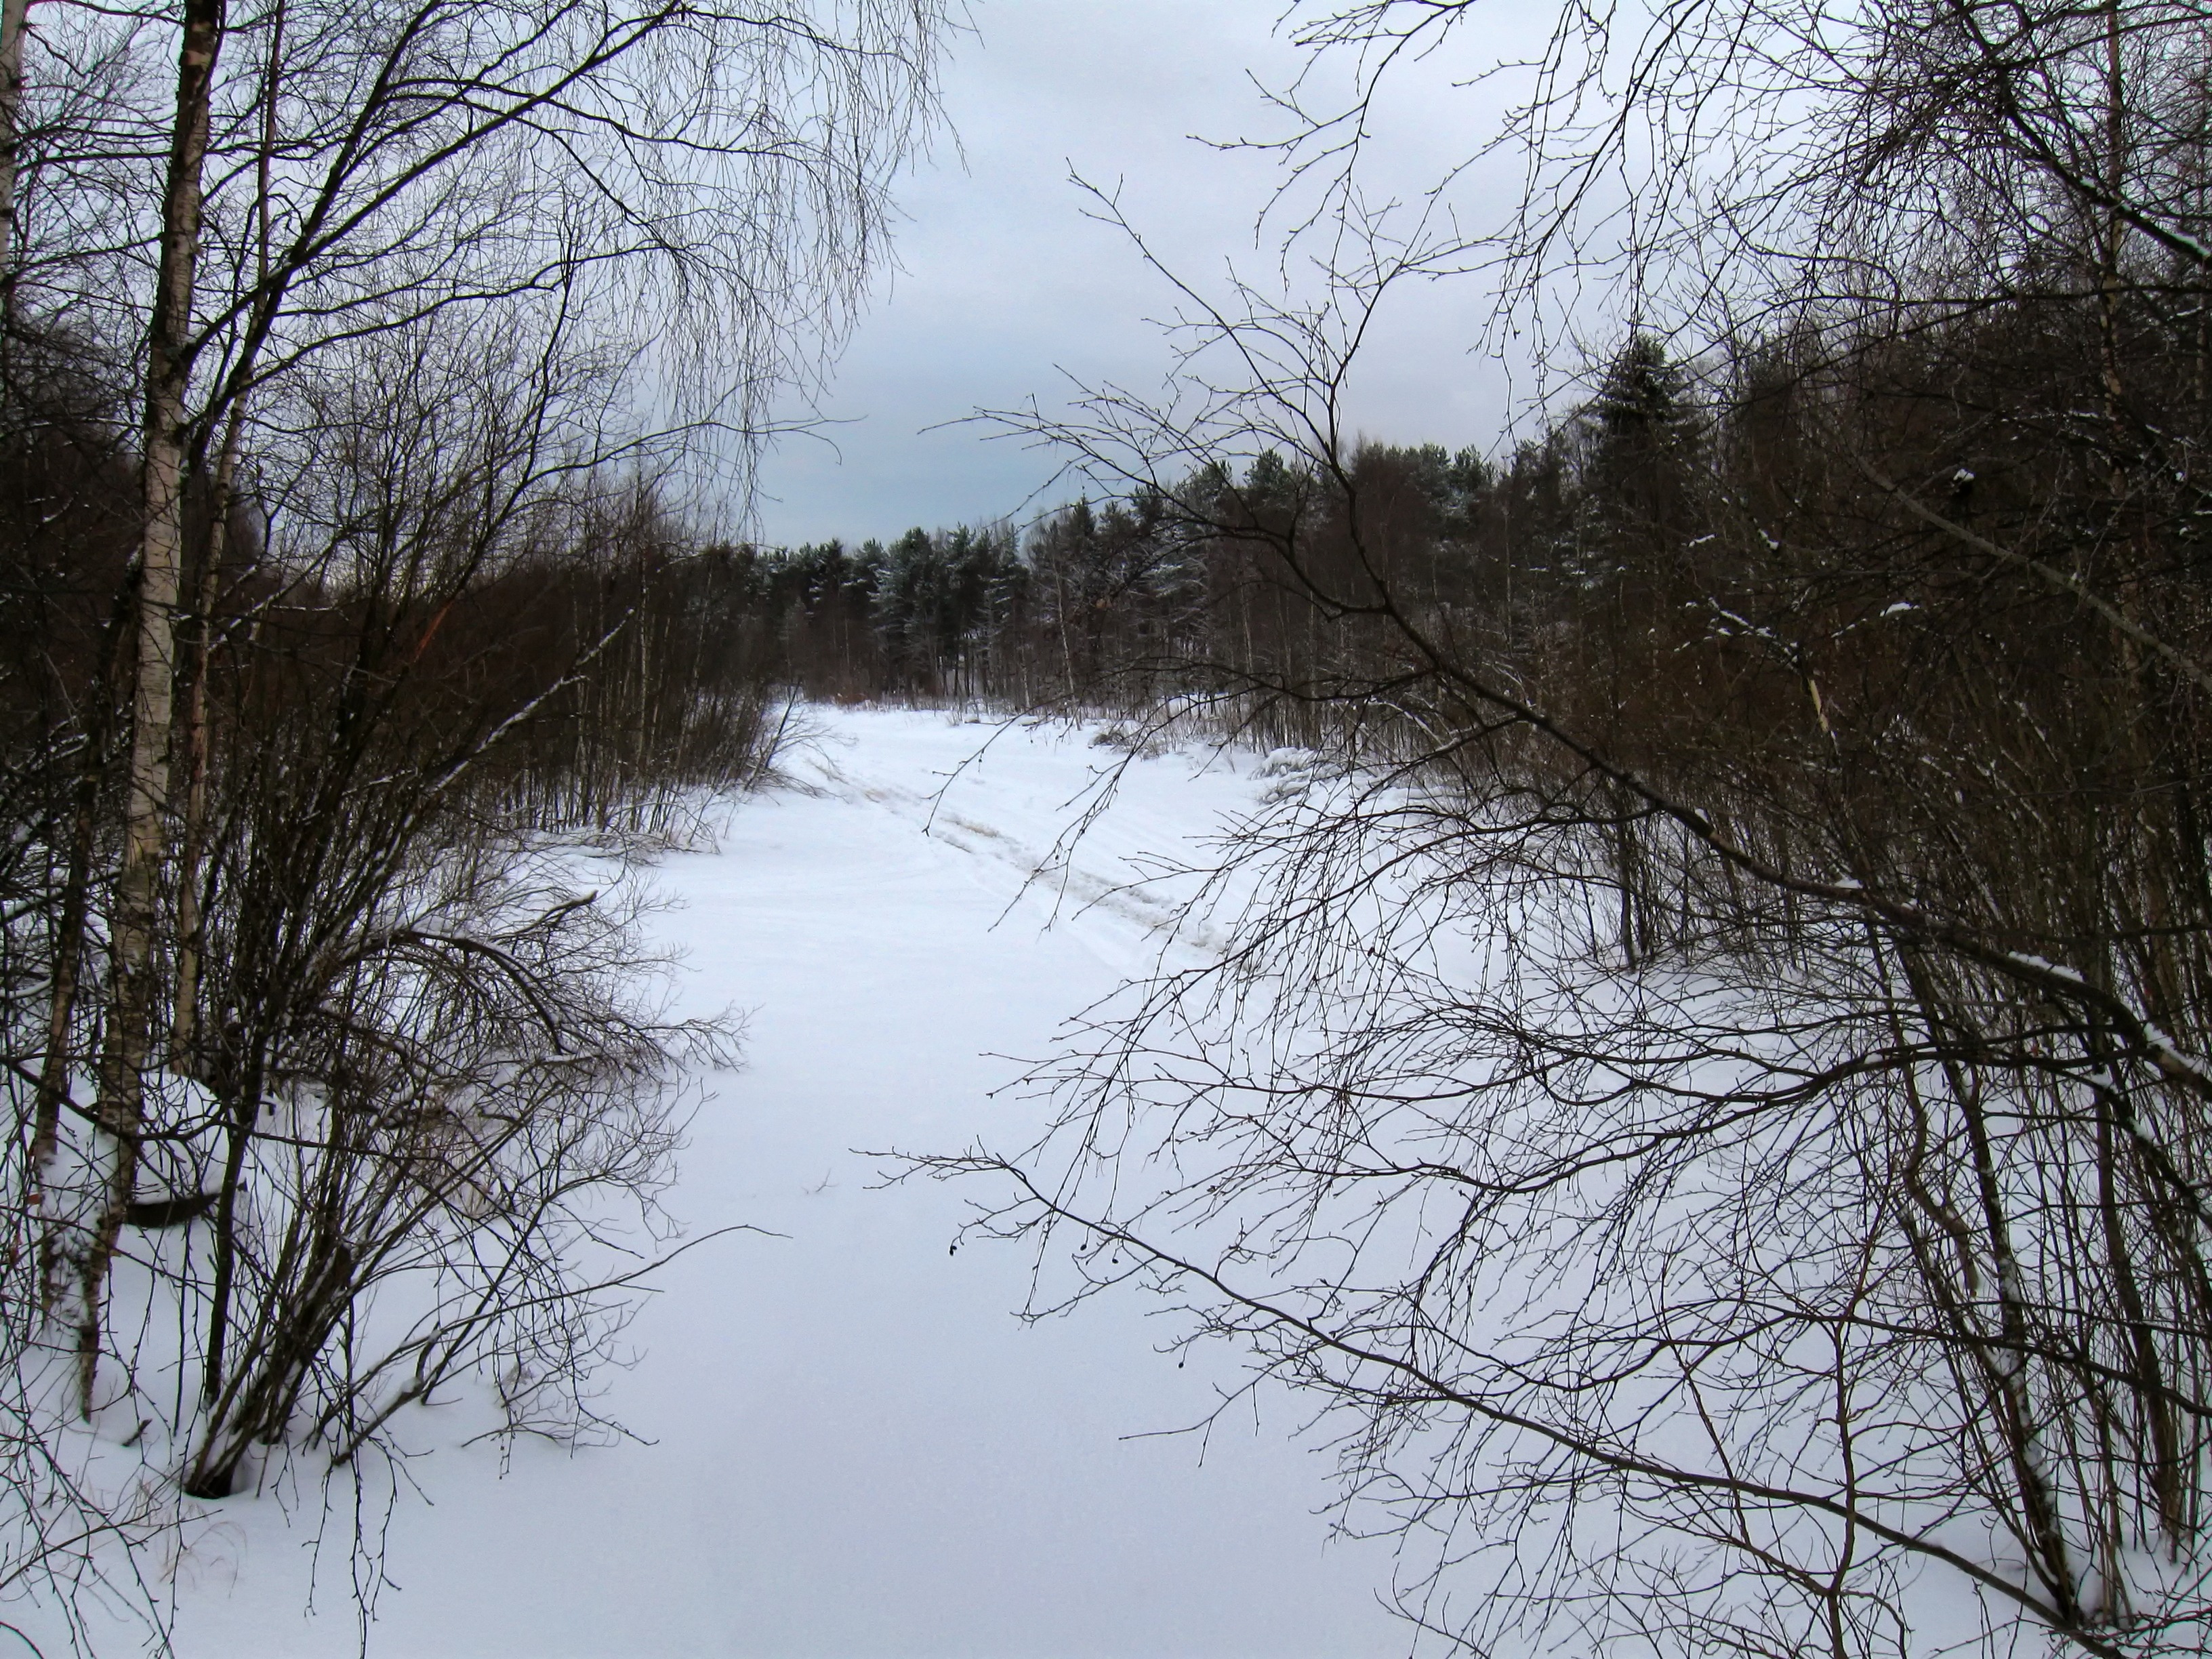
landscape, tree, nature, forest, branch, snow, winter, plant, sky, countryside, lake, frost, river, country, pond, stream, ice, reflection, scenic, weather, season, frozen lake, waterway, trees, woods, outside, clouds, wetland, finland, atmospheric phenomenon, woody plant